Keith Wallace (wine writer)

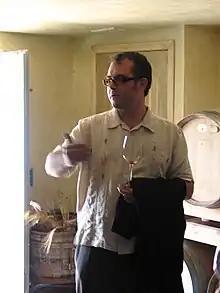
A winemaking lesson in Tuscany

Keith Wallace, M.S. Oenology and Viticulture (University of California, Davis) is the wine columnist for "The Daily Beast". He founded The Wine School of Philadelphia.